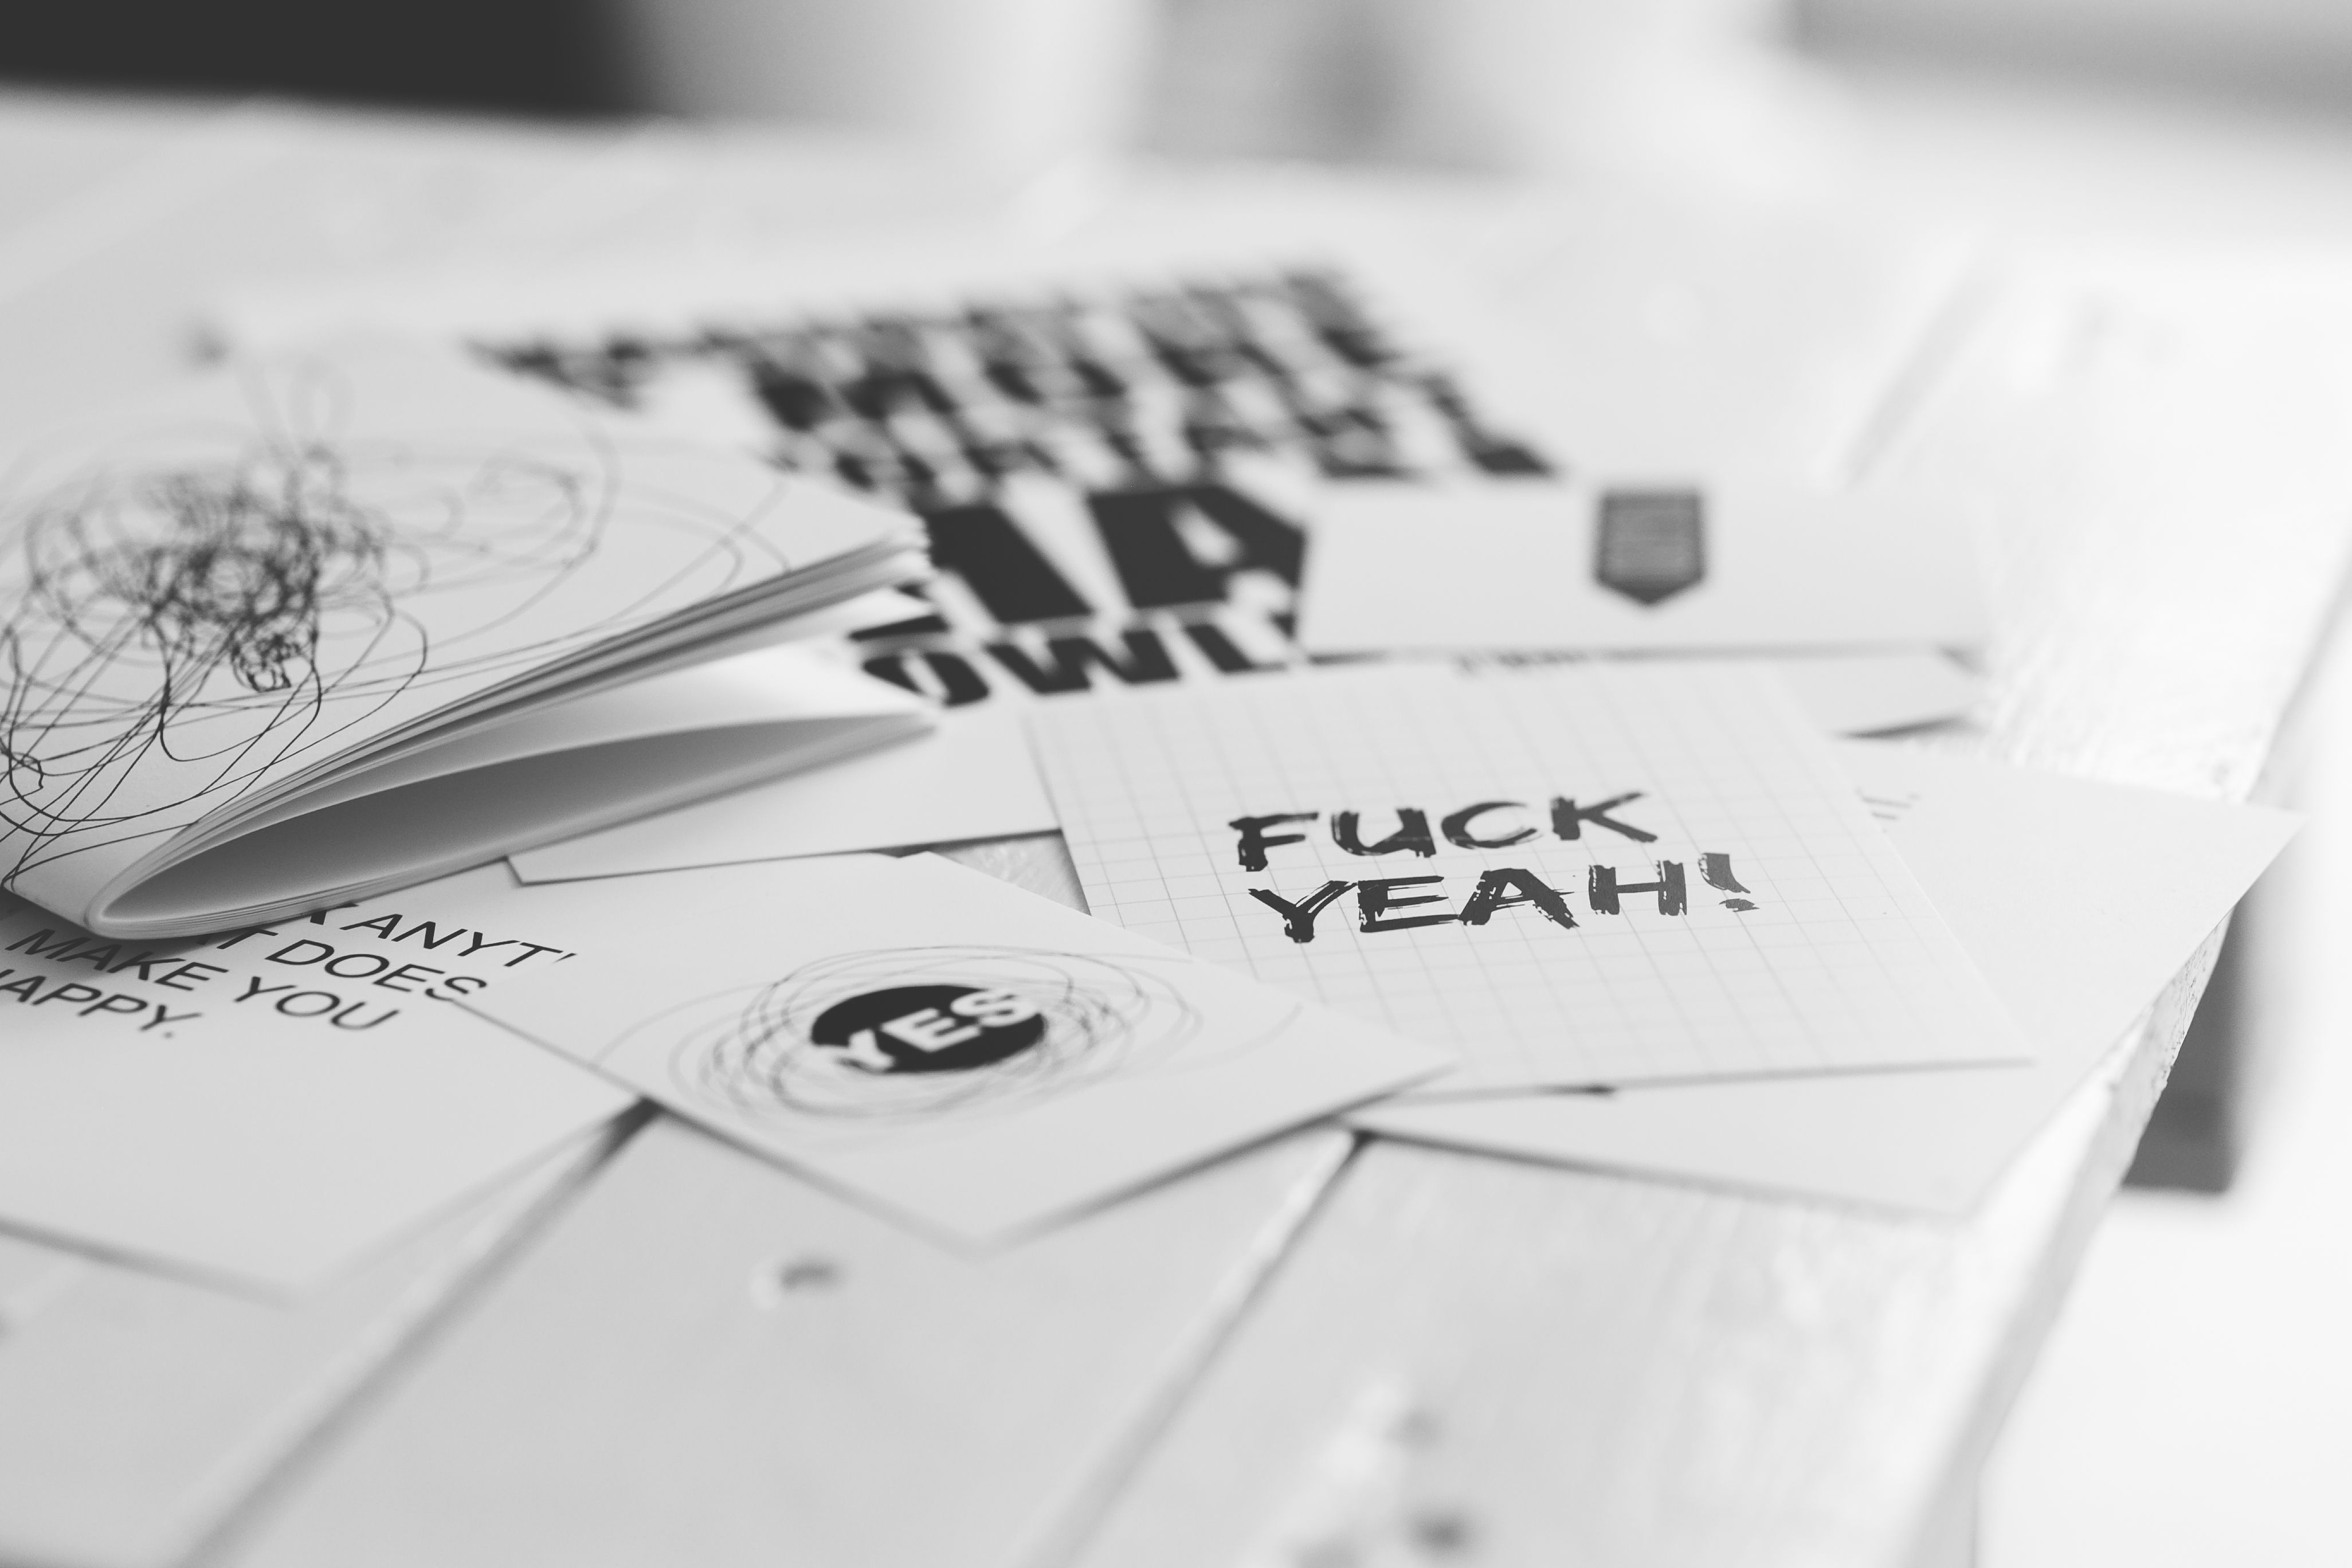
white, text, black and white, font, monochrome, monochrome photography, design, stock photography, photography, Material property, illustration, architecture, paper, brand, style, drawing, games